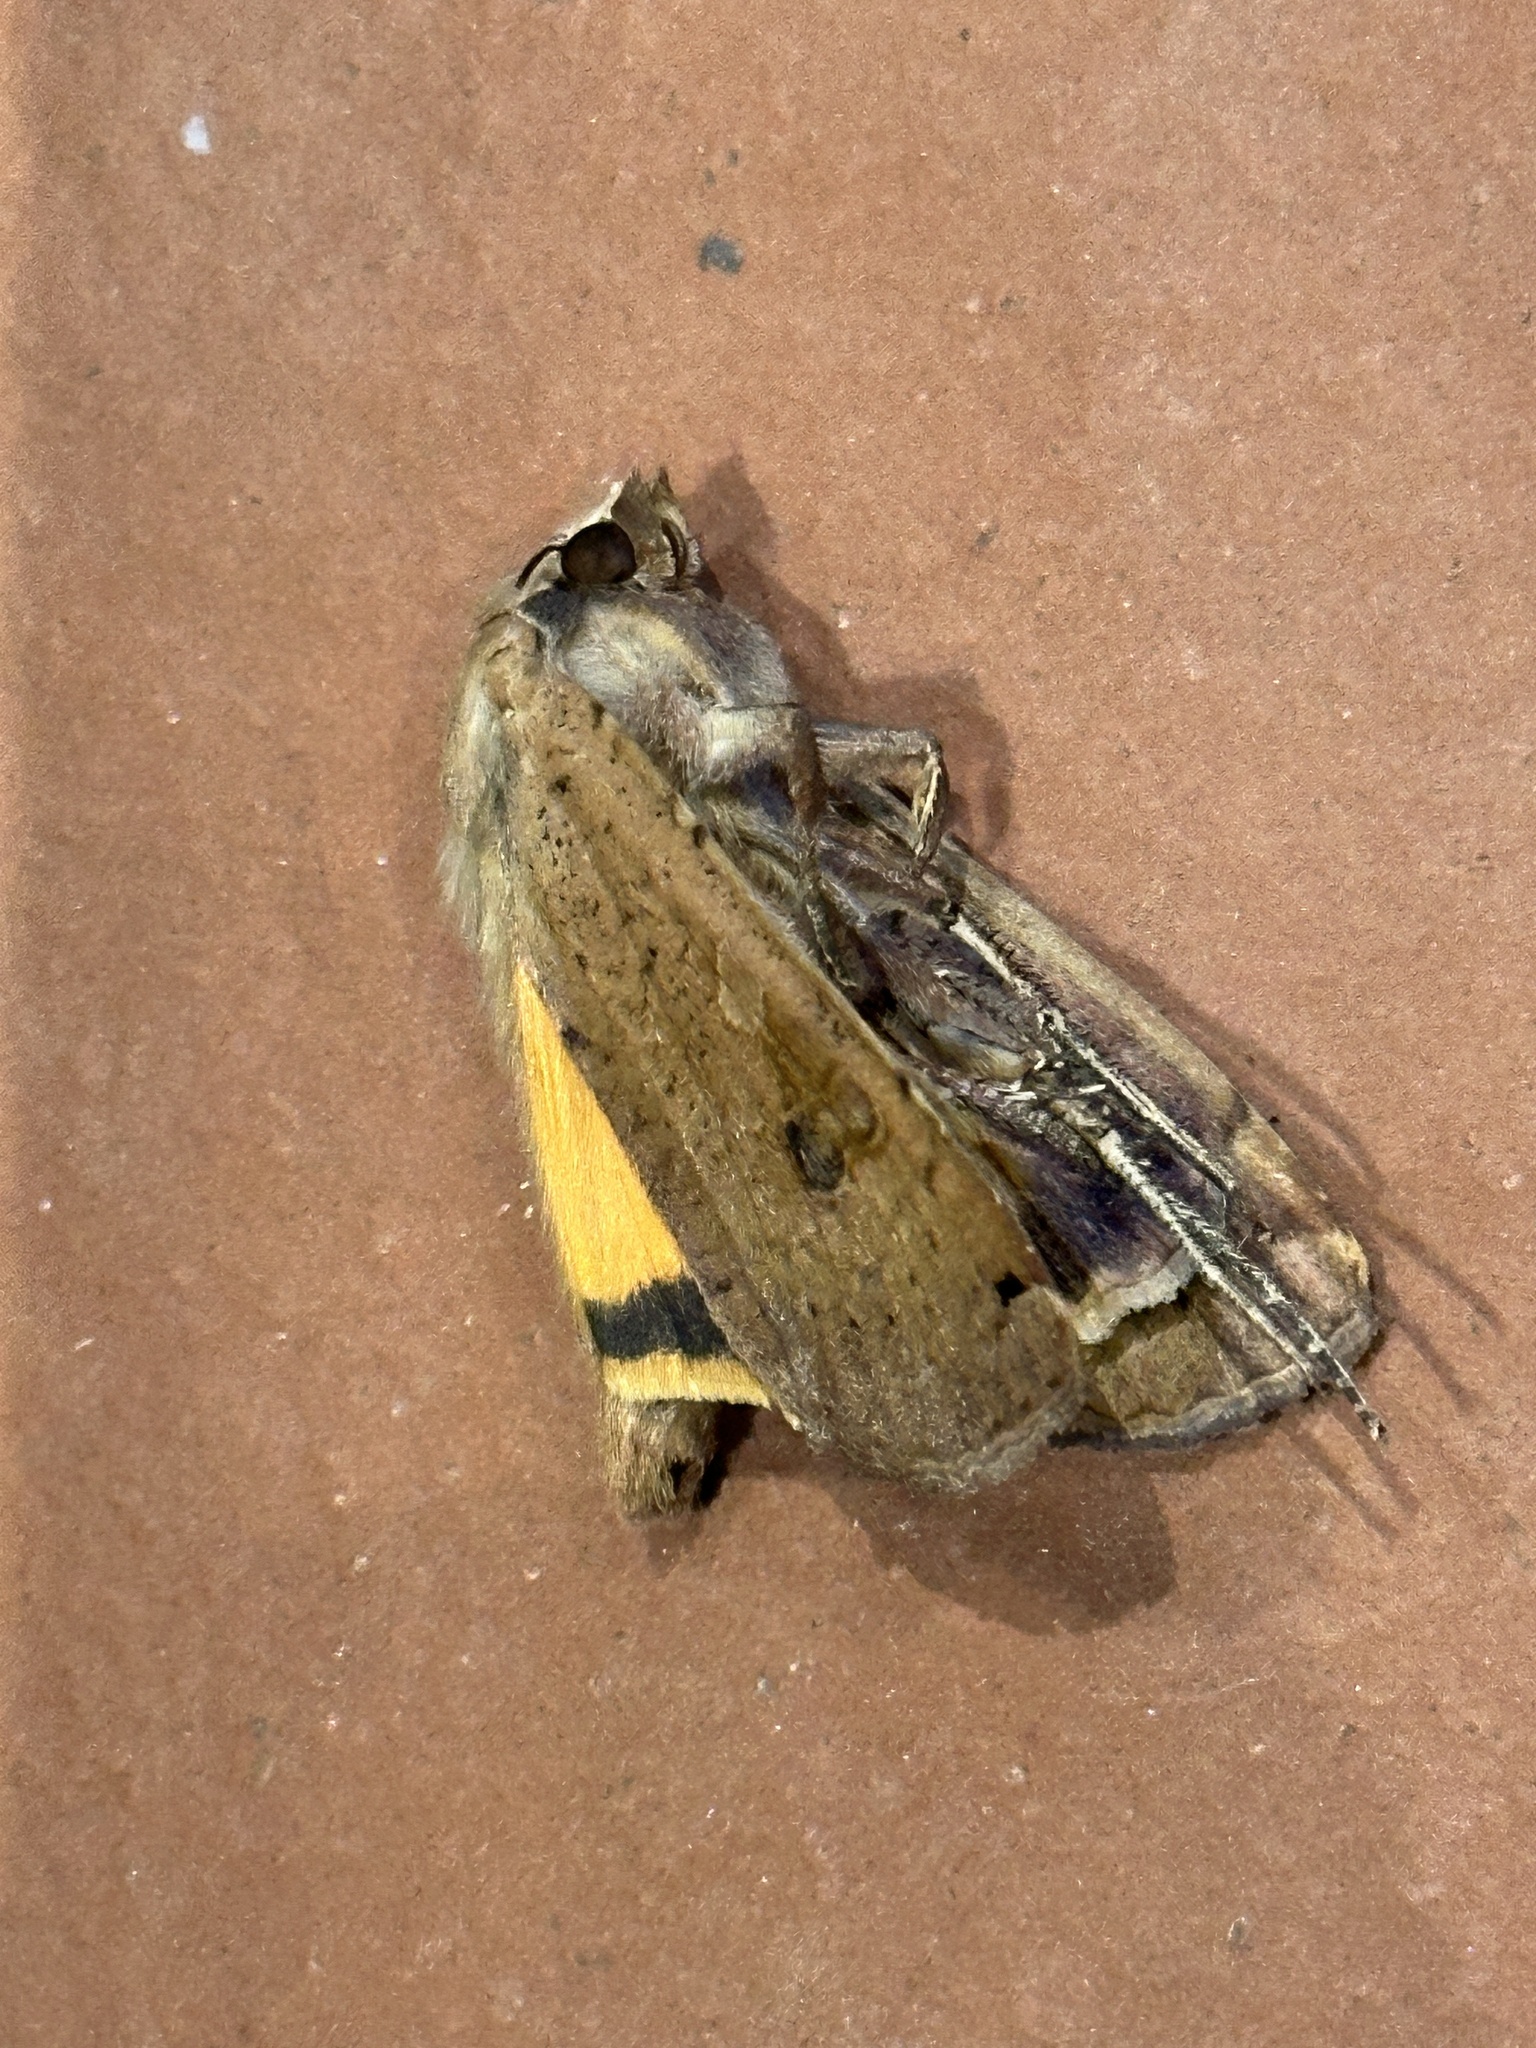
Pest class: cutworms